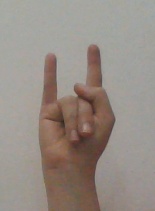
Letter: la